Growing Up Absurd

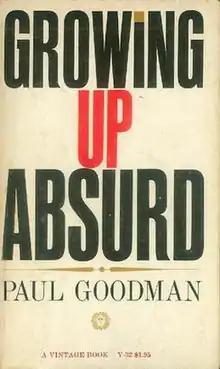
First paperback edition

Growing Up Absurd is a 1960 book by Paul Goodman on the relationship between American juvenile delinquency and societal opportunities to fulfill natural needs. Contrary to the then-popular view that juvenile delinquents should be led to respect societal norms, Goodman argued that young American men were justified in their disaffection because their society lacked the preconditions for growing up, such as consideration and self-respect, meaningful work, honorable community, sexual freedom, and spiritual sustenance.